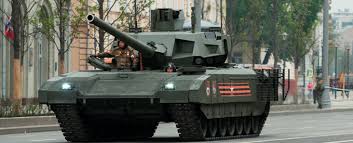
Label: T-14